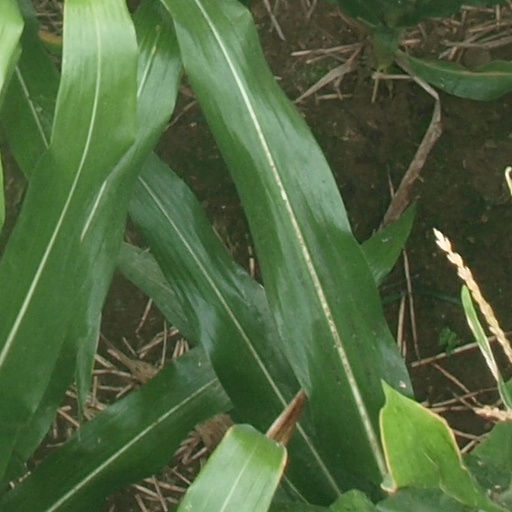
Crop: maize; corn